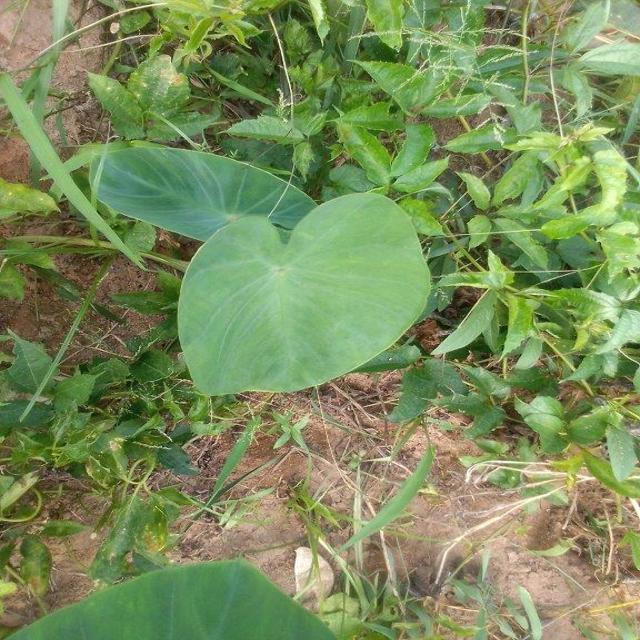
Label: Healthy